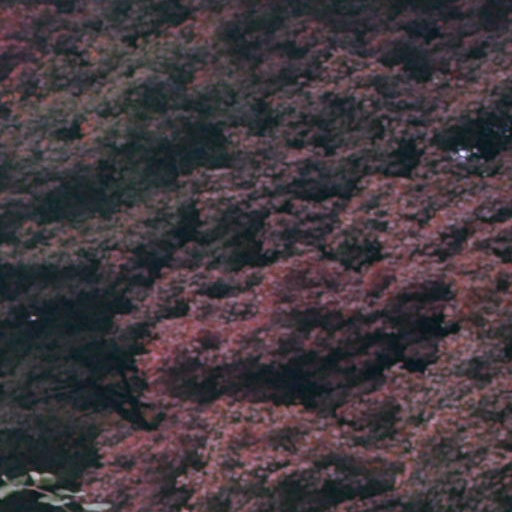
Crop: cassava